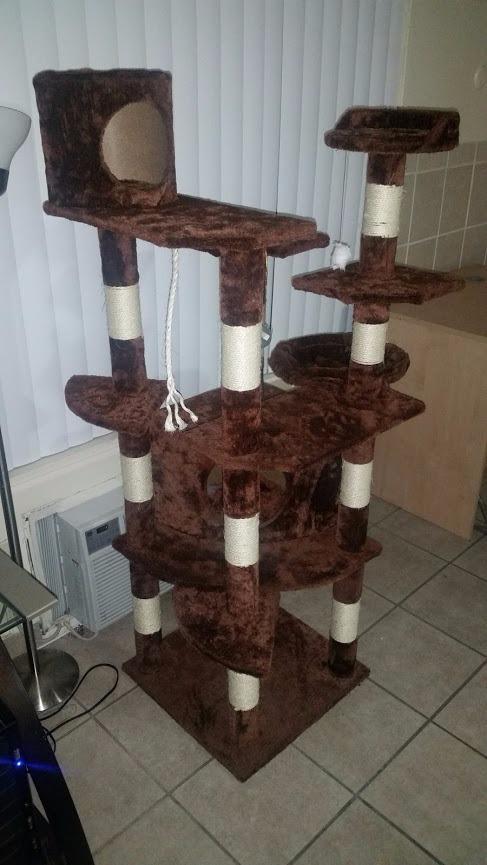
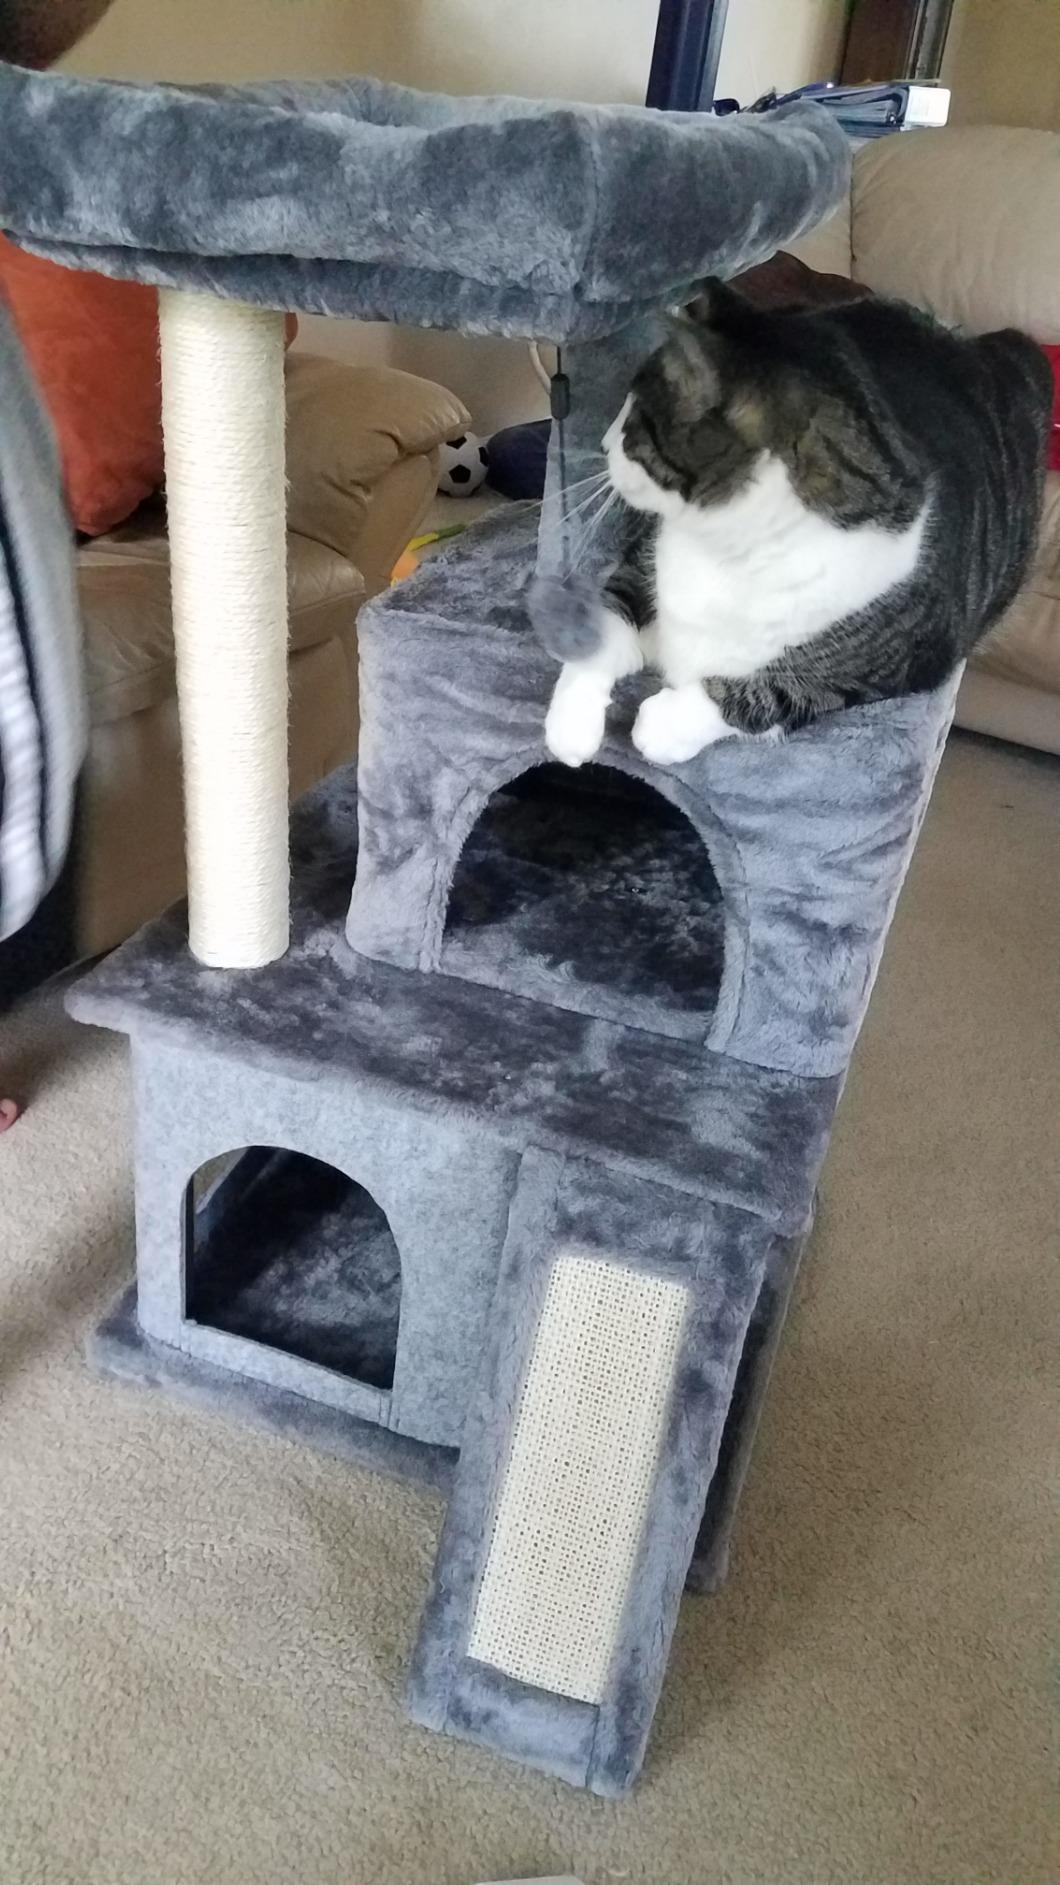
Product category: items_cat tree
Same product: no